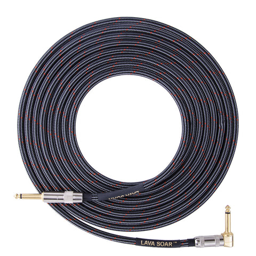
the - 15 straight to right angle